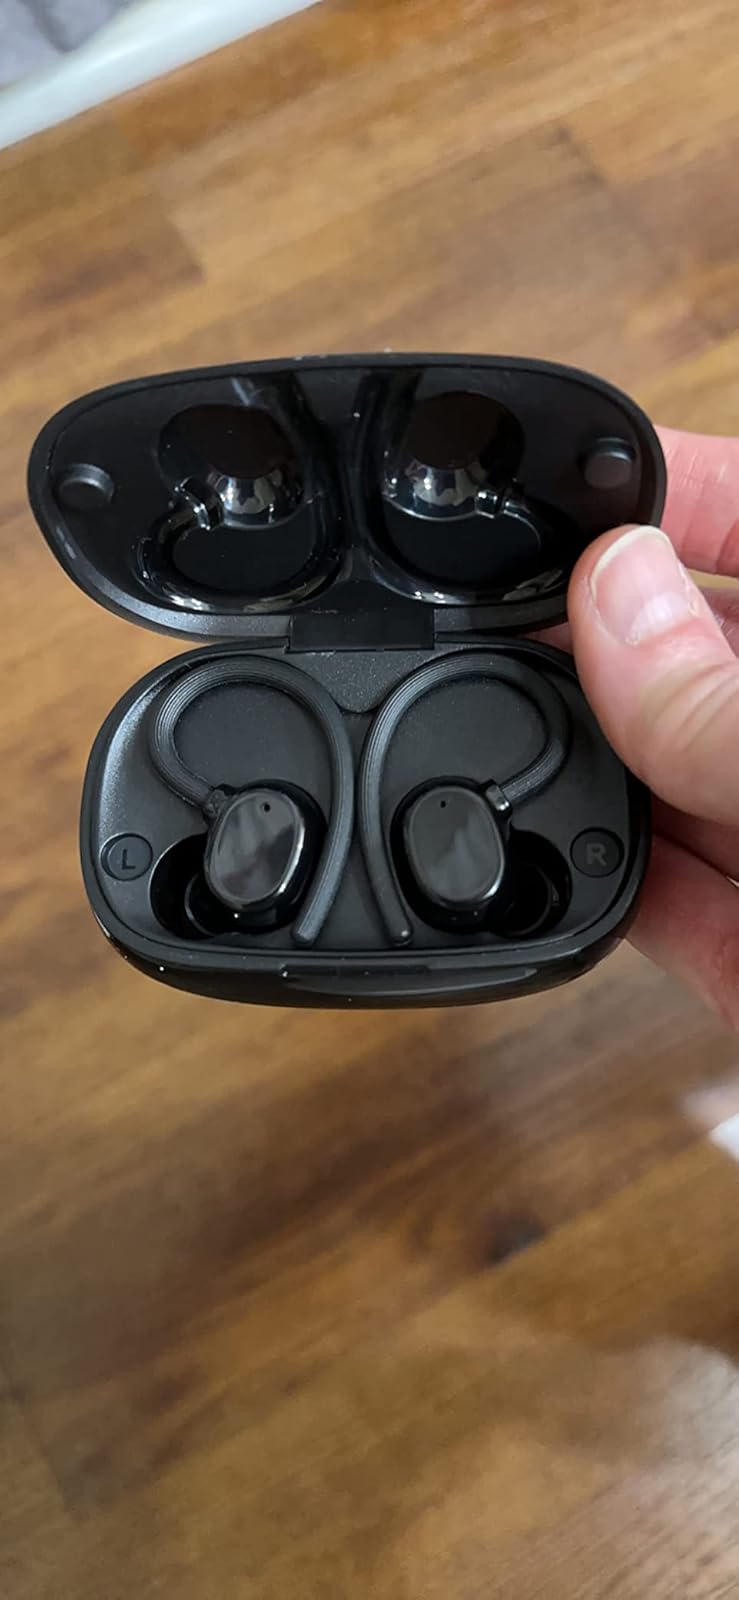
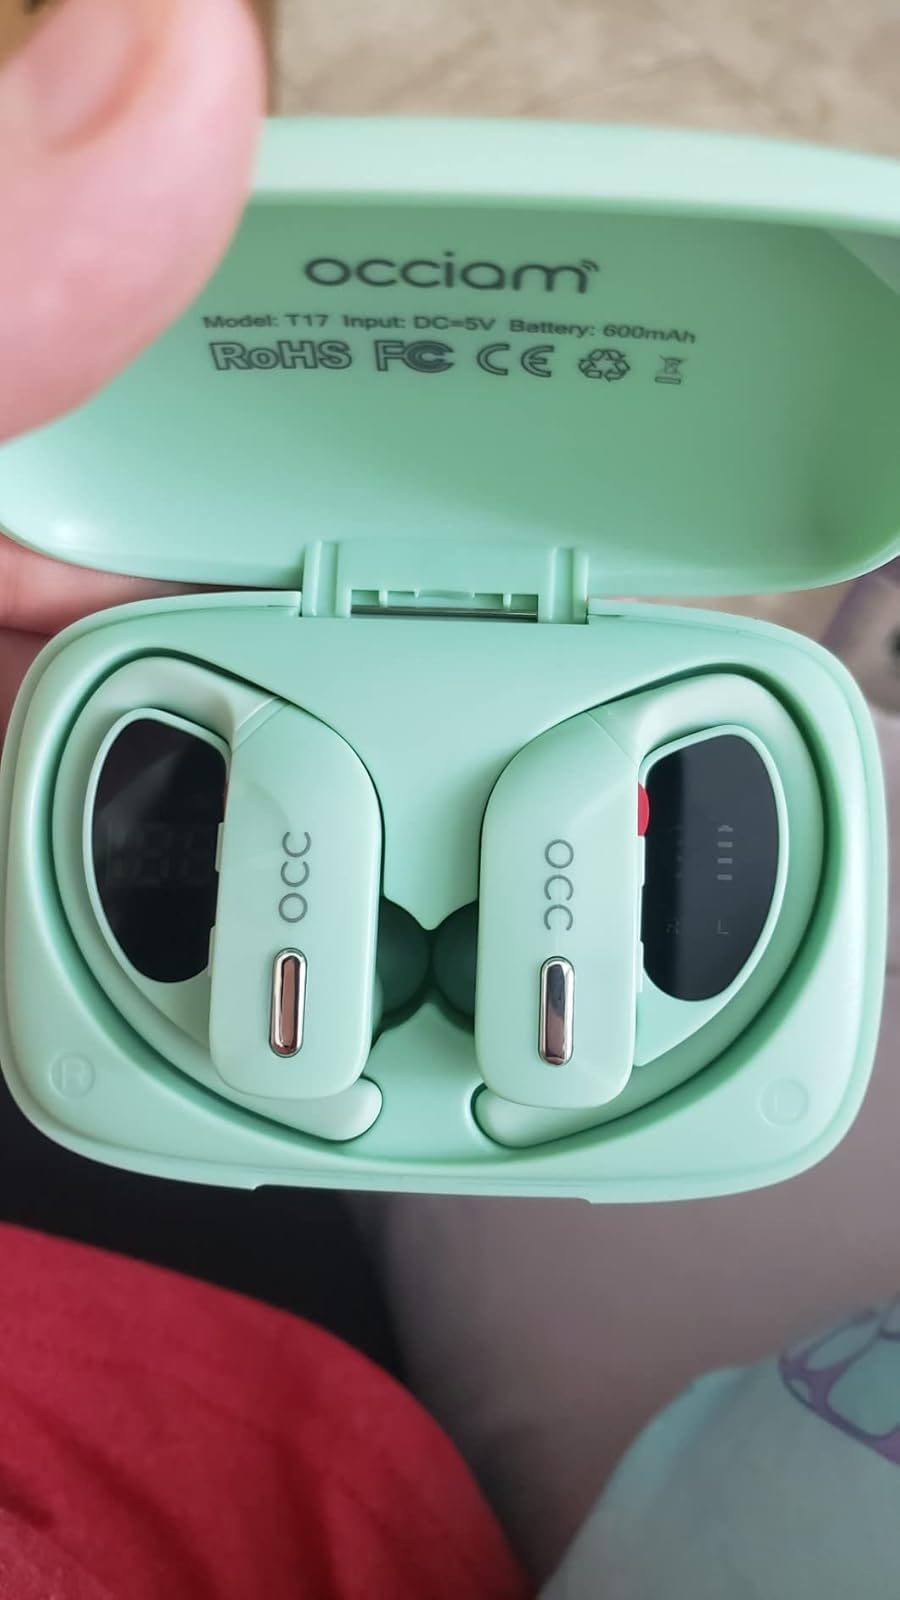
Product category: earbuds
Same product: no